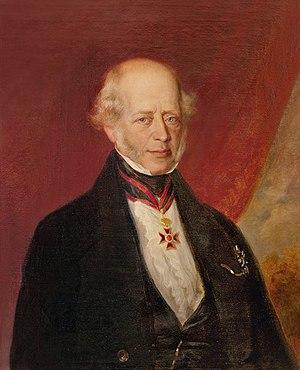
La famille Rothschild est une famille d'origine juive allemande aux nationalités multiples.
Le baron Amschel Mayer von Rothschild, né à Francfort au sein de la famille Rothschild le 13 juin 1773 et décédé le 6 décembre 1855, est un banquier allemand.